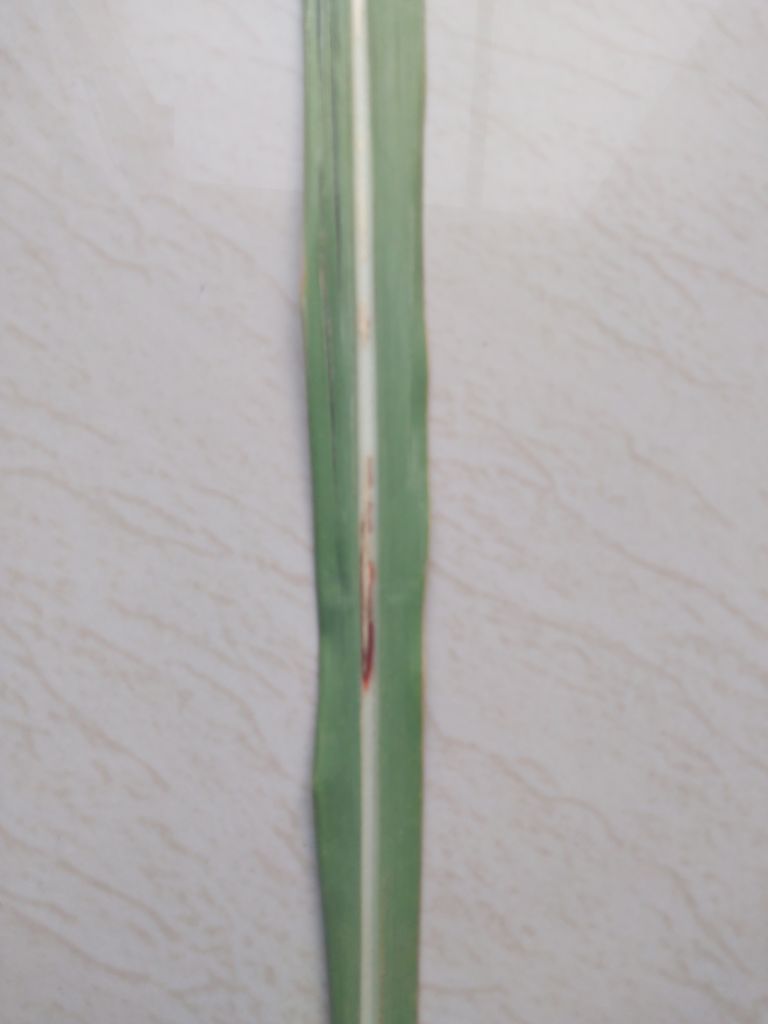
Label: Brown Spot